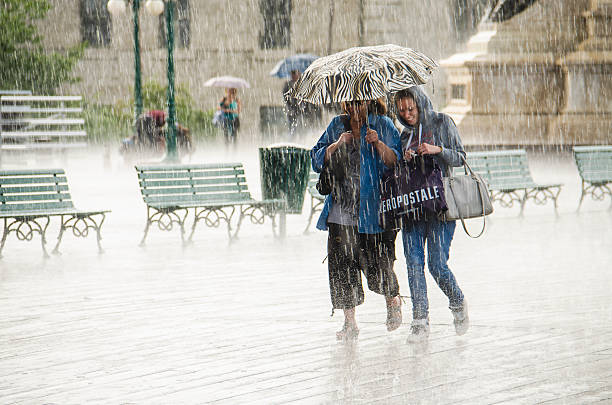
Weather: rain or strom